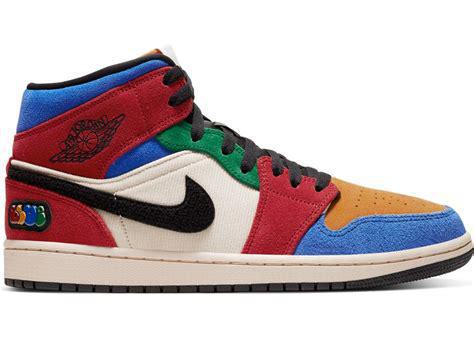
Brand: Jordan
Model: 1 Mid